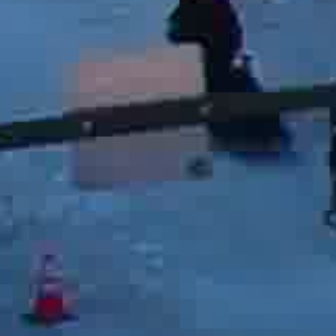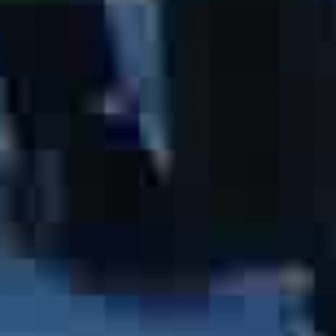
  Please identify the target specified by the bounding box [179,49,292,161] in the first image and locate it in the second image. Return the coordinates in [x_min,y_min,x_max,y_max] format.
Answer: [0,89,205,293]